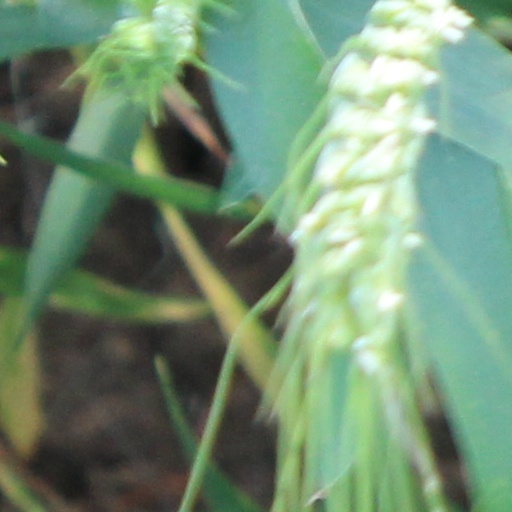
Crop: wheat